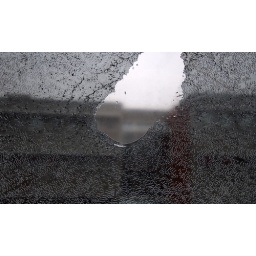
January 15th, 2009 - A broken window in the train I took for work this morning